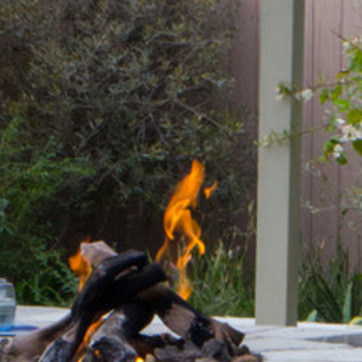
Material: other